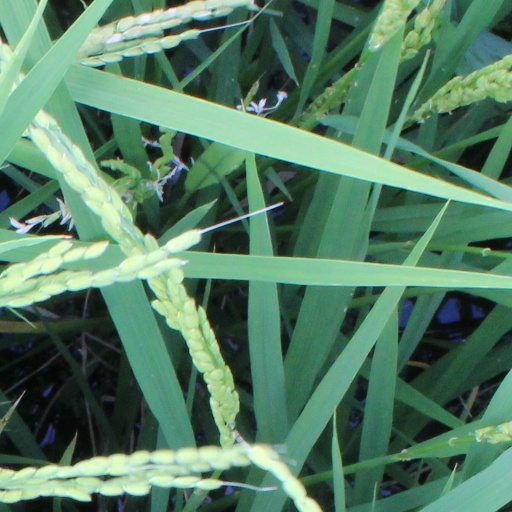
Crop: rice